Priestly court

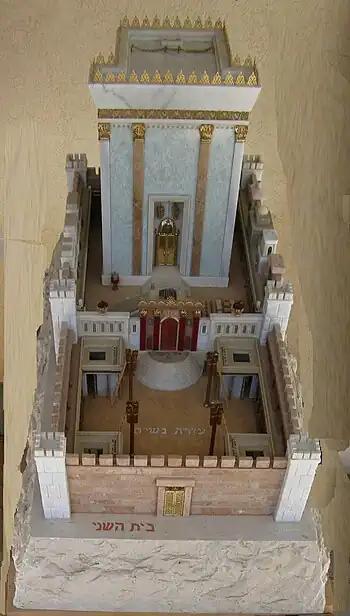
Model of Second Temple Behind the tall structure (the "hekhal") is the place where the priestly court would function.

The court performed its duties within the Temple complex, in the eleven ammoth located between the western wall of the Holy of Holies and the western wall of the "azarah" (Temple courtyard). This area was also known in Hebrew as "achurei beit hakaporeth" ("behind the Holy of Holies"). This is in accordance with the aforementioned Sifrei, specifying that the court operated "behind the veil" of the Holy of Holies.